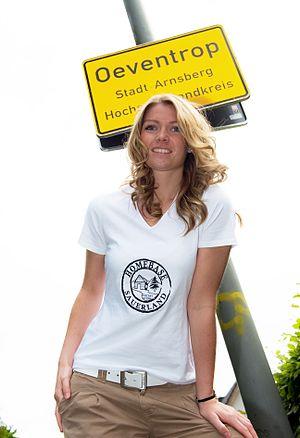
Helena Fromm, née le 5 août 1987 à Oeventrop-Arnsberg, est une taekwondoïste allemande.